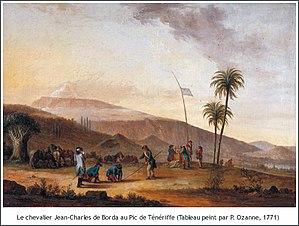
Jean-Charles de Borda mesurant le Pic de Ténériffe - peinture de Pierre Ozanne, 1771 - Musée de Borda